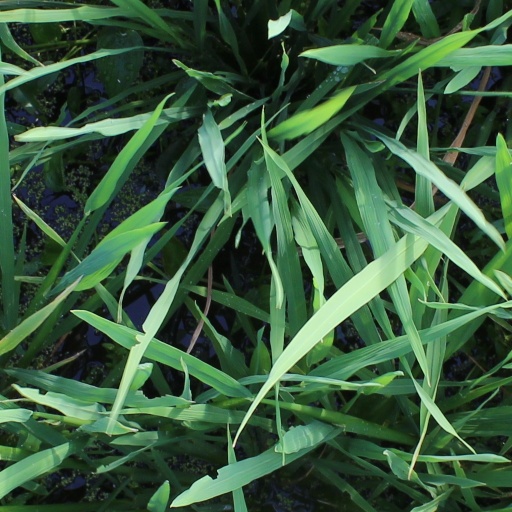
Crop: rice